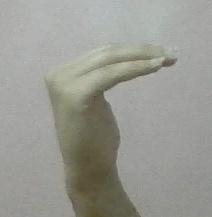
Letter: haa